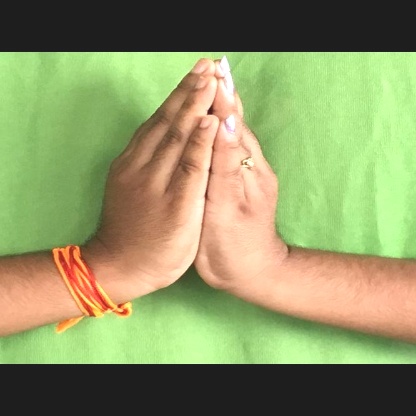
Mudra: Kapotham